Simultaneous interpretation

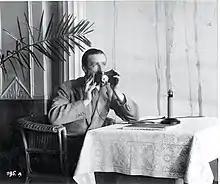
Alan Gordon-Finlay trialling the Hush-A-Phone at the League of Nations, circa 1927 - ILO Historical Archives

In 1925, E. Filene wrote a letter to Sir. E. Drummond in which the concept simultaneous interpretation is used for the first time in written history. In this letter, E. Filene talked about his idea to use simultaneous interpretation in the League of Nations as early as April 2, 1925. Filene wrote to Sir. E. Drummond on that day:One high-quality microphone will be placed on a pedestal or stand at the speaker's location to pick up his words. This microphone will be connected through an amplifier to a number of headsets which will be installed in an adjoining quiet room. Each headset will terminate at an interpreter's booth or position in the room. The interpreter's booth will be provided with an ordinary telephone desk stand on which is mounted a high-quality close-talking microphone which will be connected through another amplifier to a number of headsets located at a designated section of the auditorium or meeting hall. The translated speech of each interpreter would follow simultaneously with the delivery of the original speech, the only delay being that of recording the speech and the ability of the interpreter to translate directly and rapidly from the stenographic notes received from the recorder.